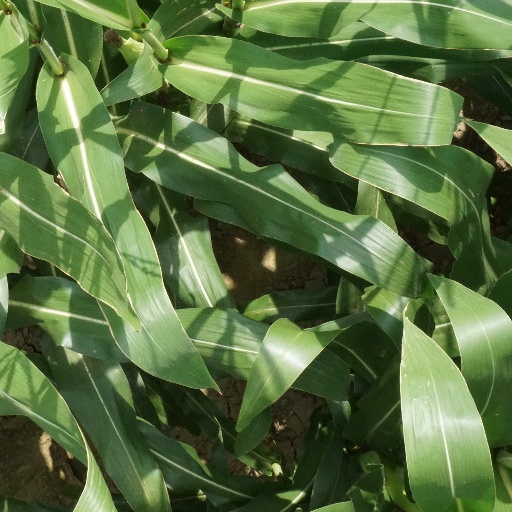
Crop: maize; corn